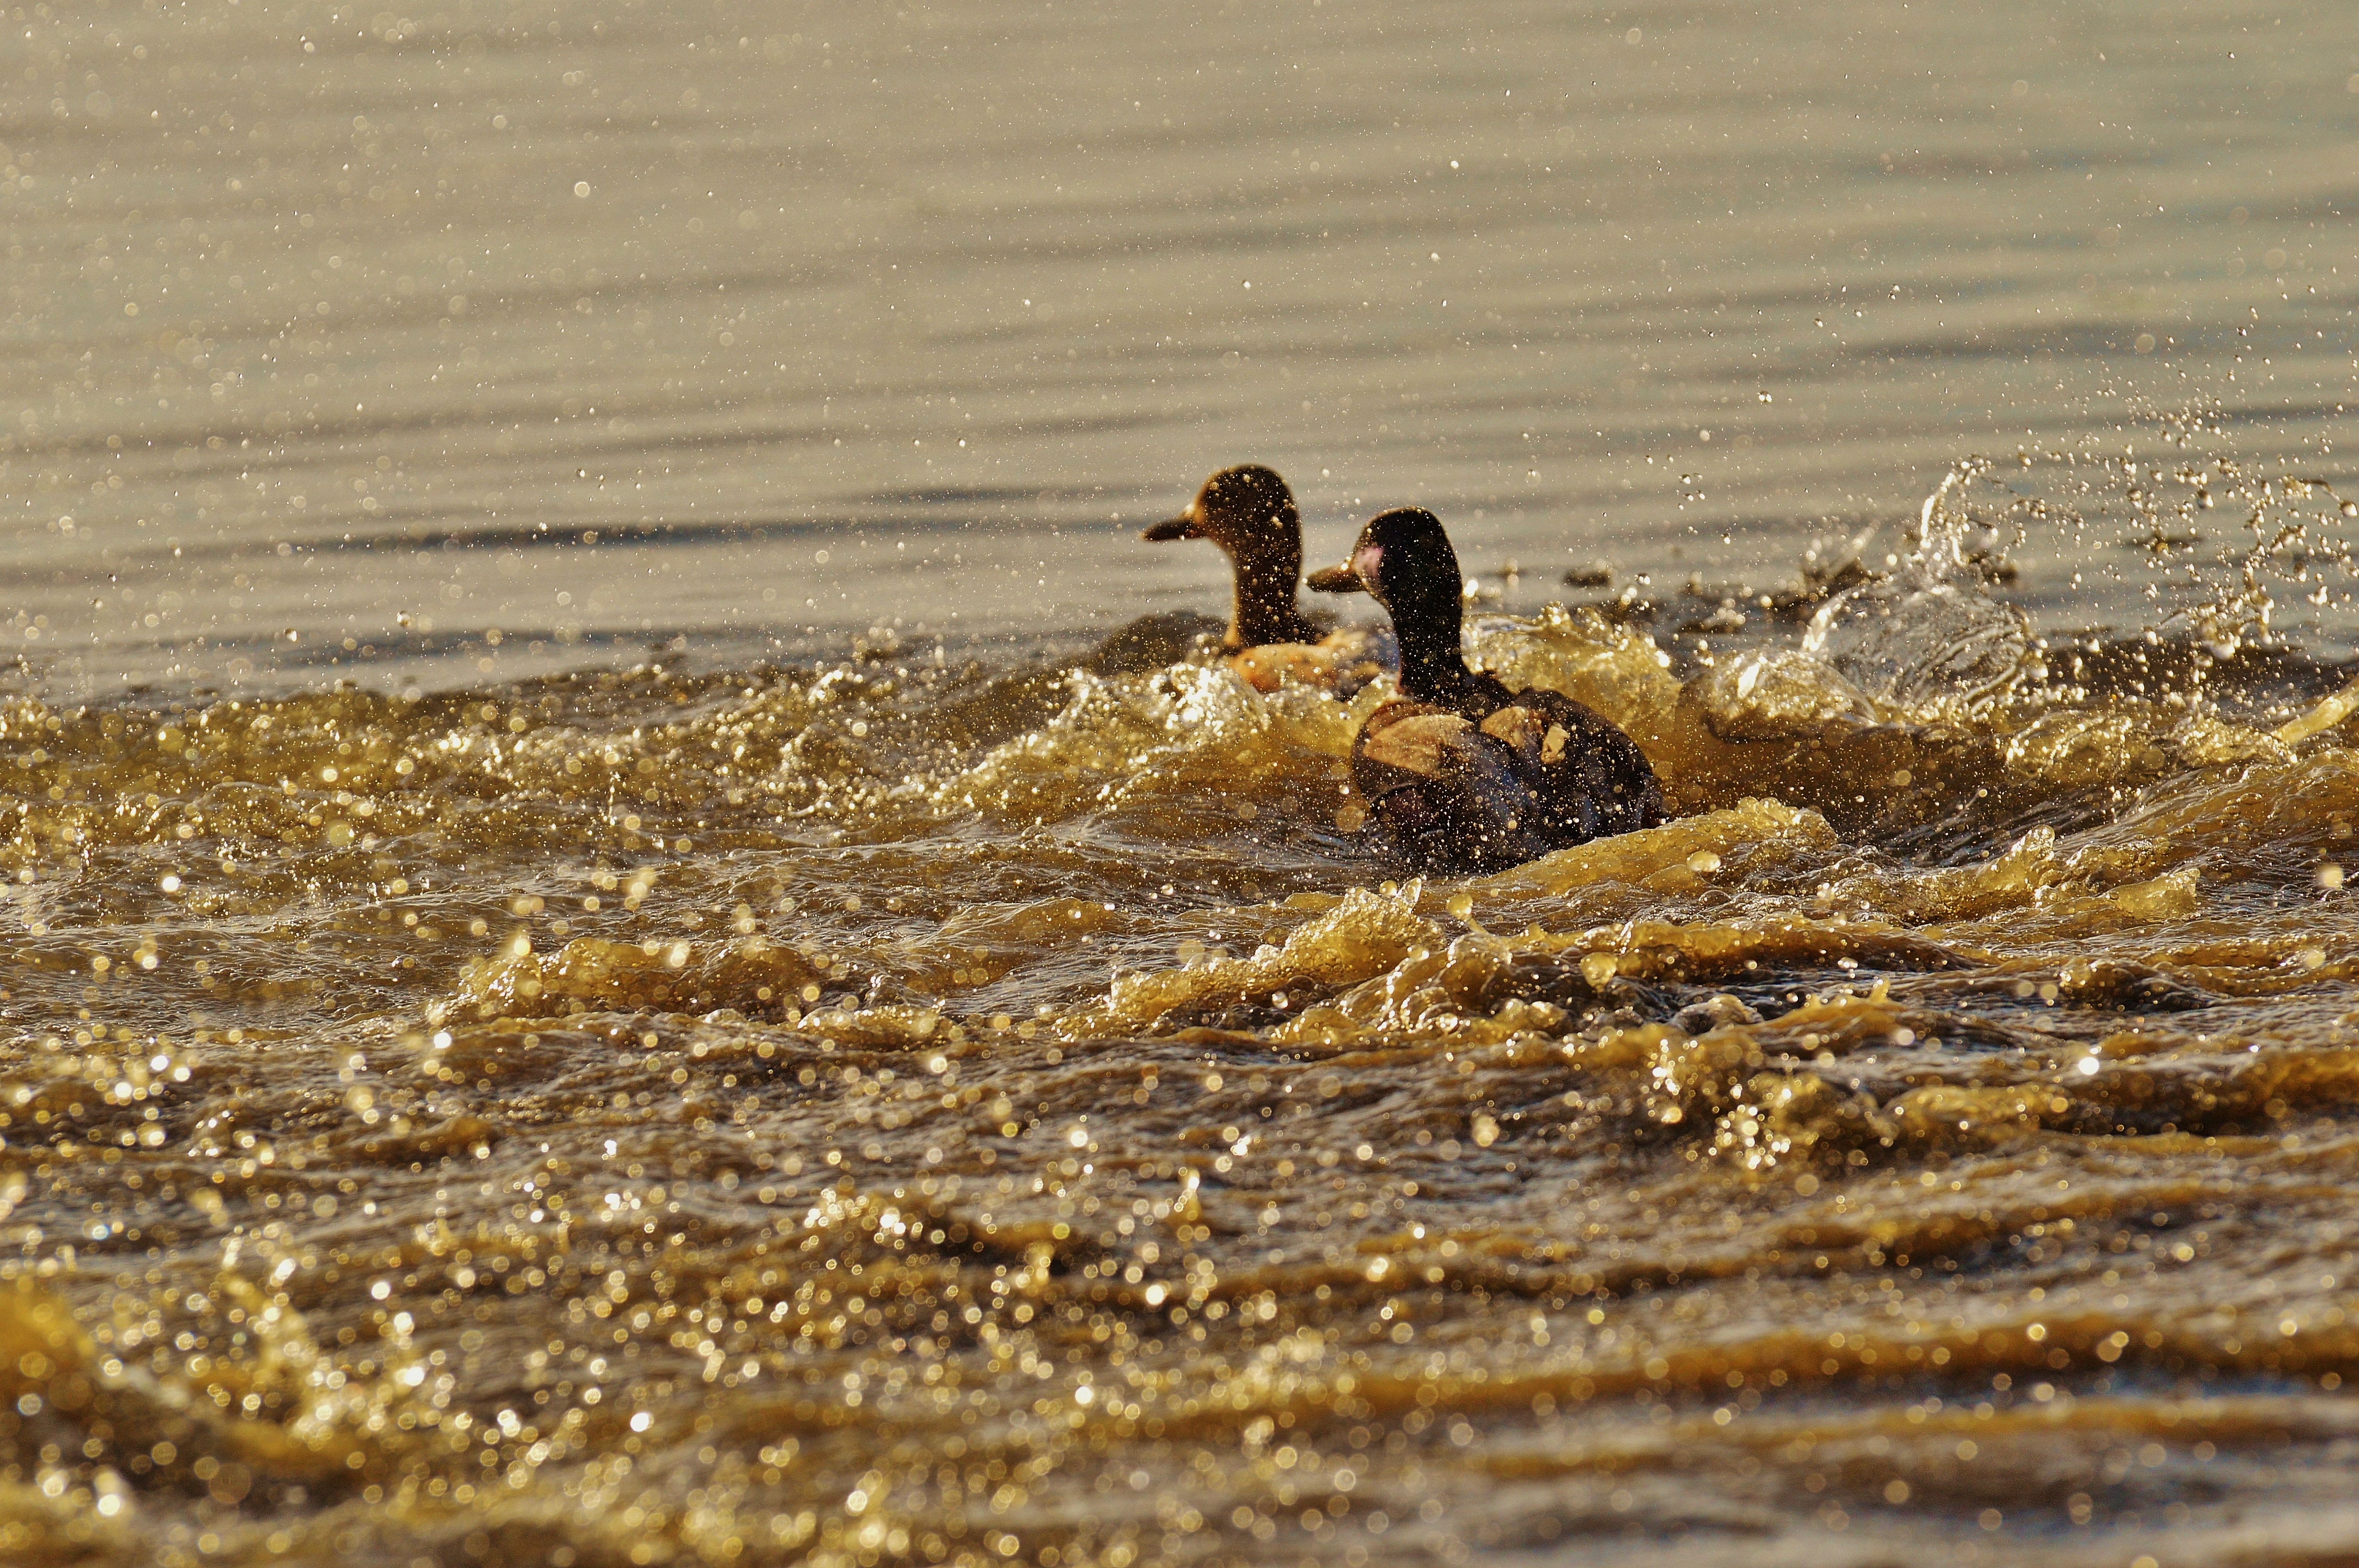
beach, sea, coast, water, sand, bird, shore, wave, lake, escape, wildlife, feather, plumage, riot, duck, vertebrate, ducks, pair, waterfowl, water bird, animal world, mallard, tracking, lake constance, mudflat, ducks geese and swans